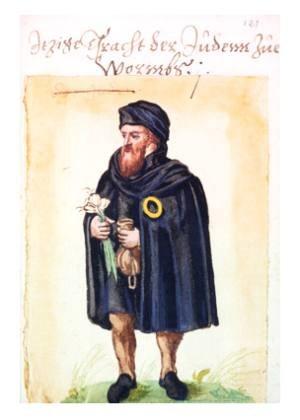
Louis IX, dit « le Prudhomme » et plus communément appelé Saint Louis, est un roi de France capétien né le 25 avril 1214 à Poissy et mort le 25 août 1270 à Carthage, près de Tunis. Il régna pendant plus de 43 ans de 1226 jusqu'à sa mort. Considéré comme un saint de son vivant, il est canonisé par l'Église catholique en 1297.
La mention d'une population juive à Francfort-sur-le-Main dans un document remonte au 18 janvier 1074, où Henri IV permet à des citoyens et Juifs de Worms de séjourner à Francfort et d'y bénéficier de certains privilèges. En 1082, le rabbin de Mayence Elieser ben Nathan mentionne la communauté juive de Francfort dans une lettre. Par la suite, cette population s'est accrue à la suite des expulsions de différentes villes d'Allemagne.
L’antisémitisme est le nom donné de nos jours à la discrimination et à l'hostilité manifestées à l'encontre des Juifs en tant que groupe ethnique, religieux ou supposément racial.
Sous le nom SchUM ou SCHUM sont regroupées trois villes de la vallée du Rhin qui possédaient d'importantes communautés juives coopérant entre elles au Moyen Âge. Le mot « SchUM » est un acronyme composé des premières lettres des noms hébreux d'origine latine: Schin pour Spira, Vav pour Warmaisa et Mem pour Magenza.